Be Right Back

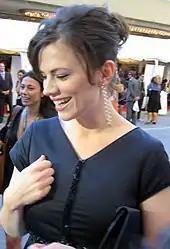
Hayley Atwell was cast as Martha in "Be Right Back".

Hayley Atwell, who plays Martha, was a fan of the first series of the show, calling it "inventive and very smart", so she asked her agent to get her a part in the second series. Atwell's first impression of the script was that it was "really poignant, but it still had the wit." Asked in a 2013 interview, Atwell said that she was a heavy user of the internet. Domhnall Gleeson plays Ash, and said in a 2018 interview that the role led him to try to use his phone less, with a stage direction where he frantically searches his phone particularly resonating with him.